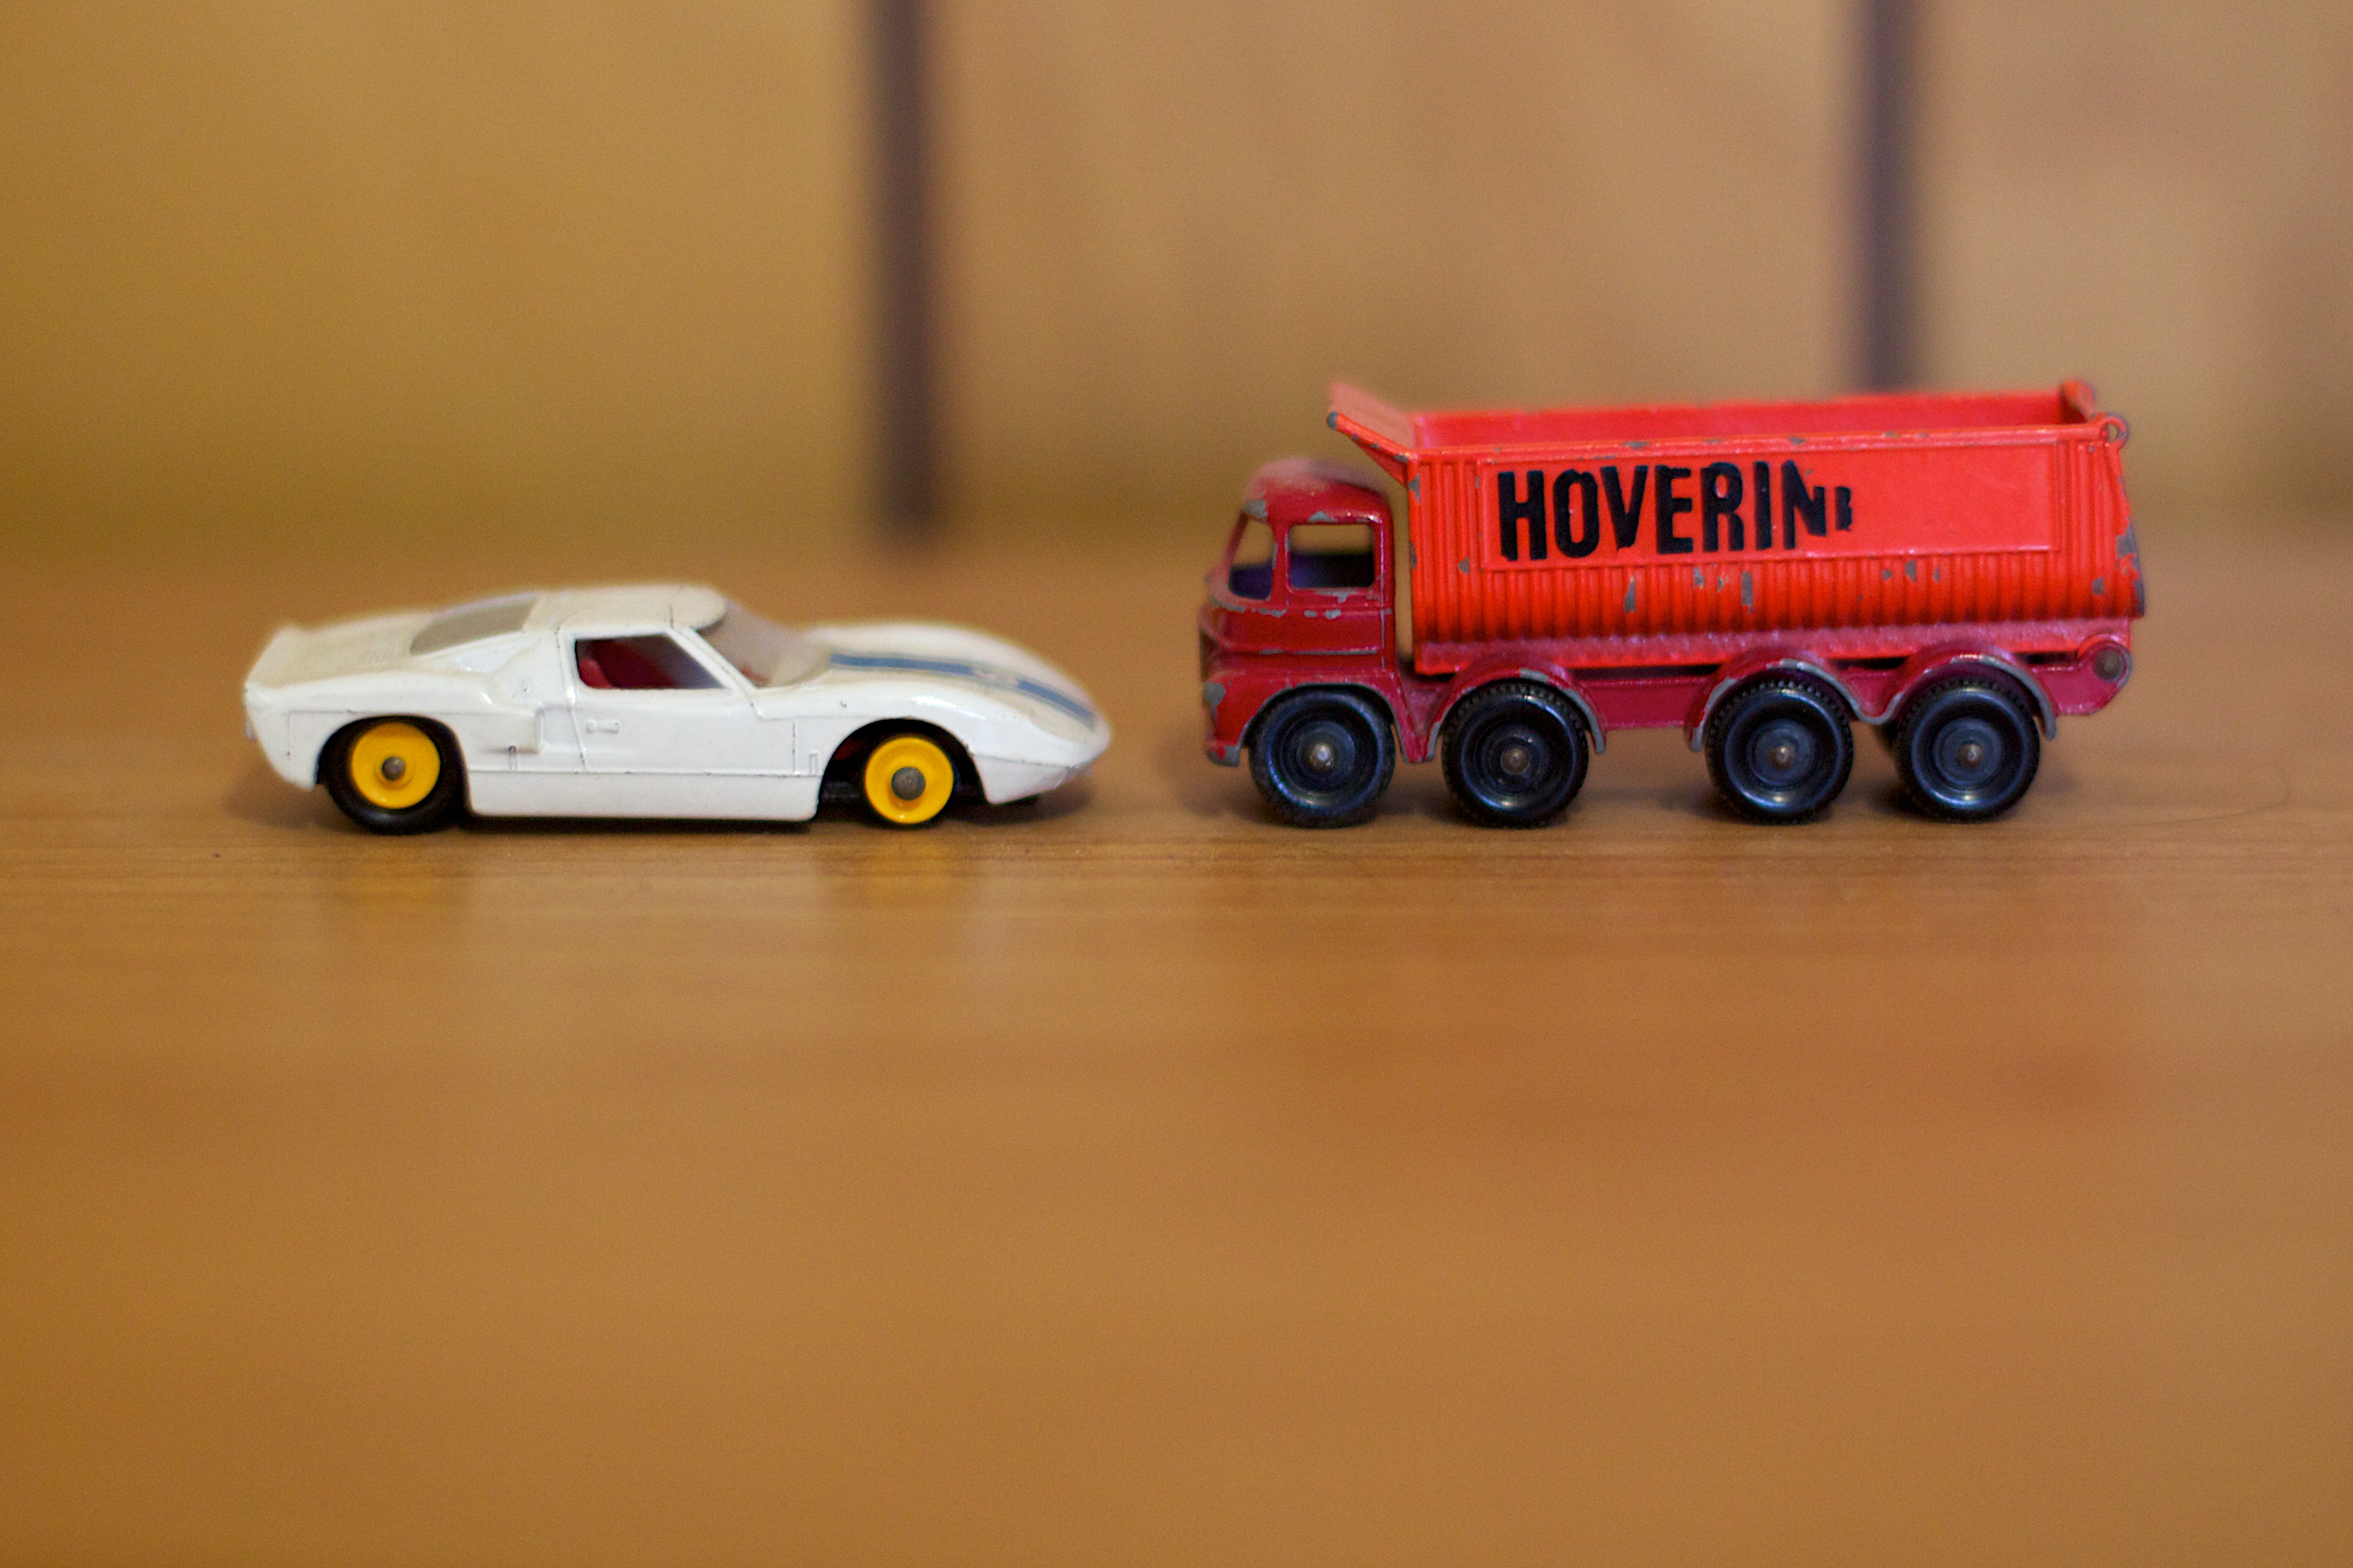
car, vehicle, toy, sports car, race car, supercar, racing, matchbox, model car, scale model, automobile make